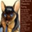
Label: cat